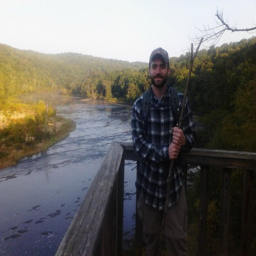
protected site on the trail over river